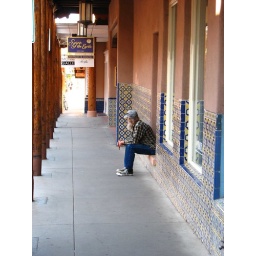
person sitting in doorway